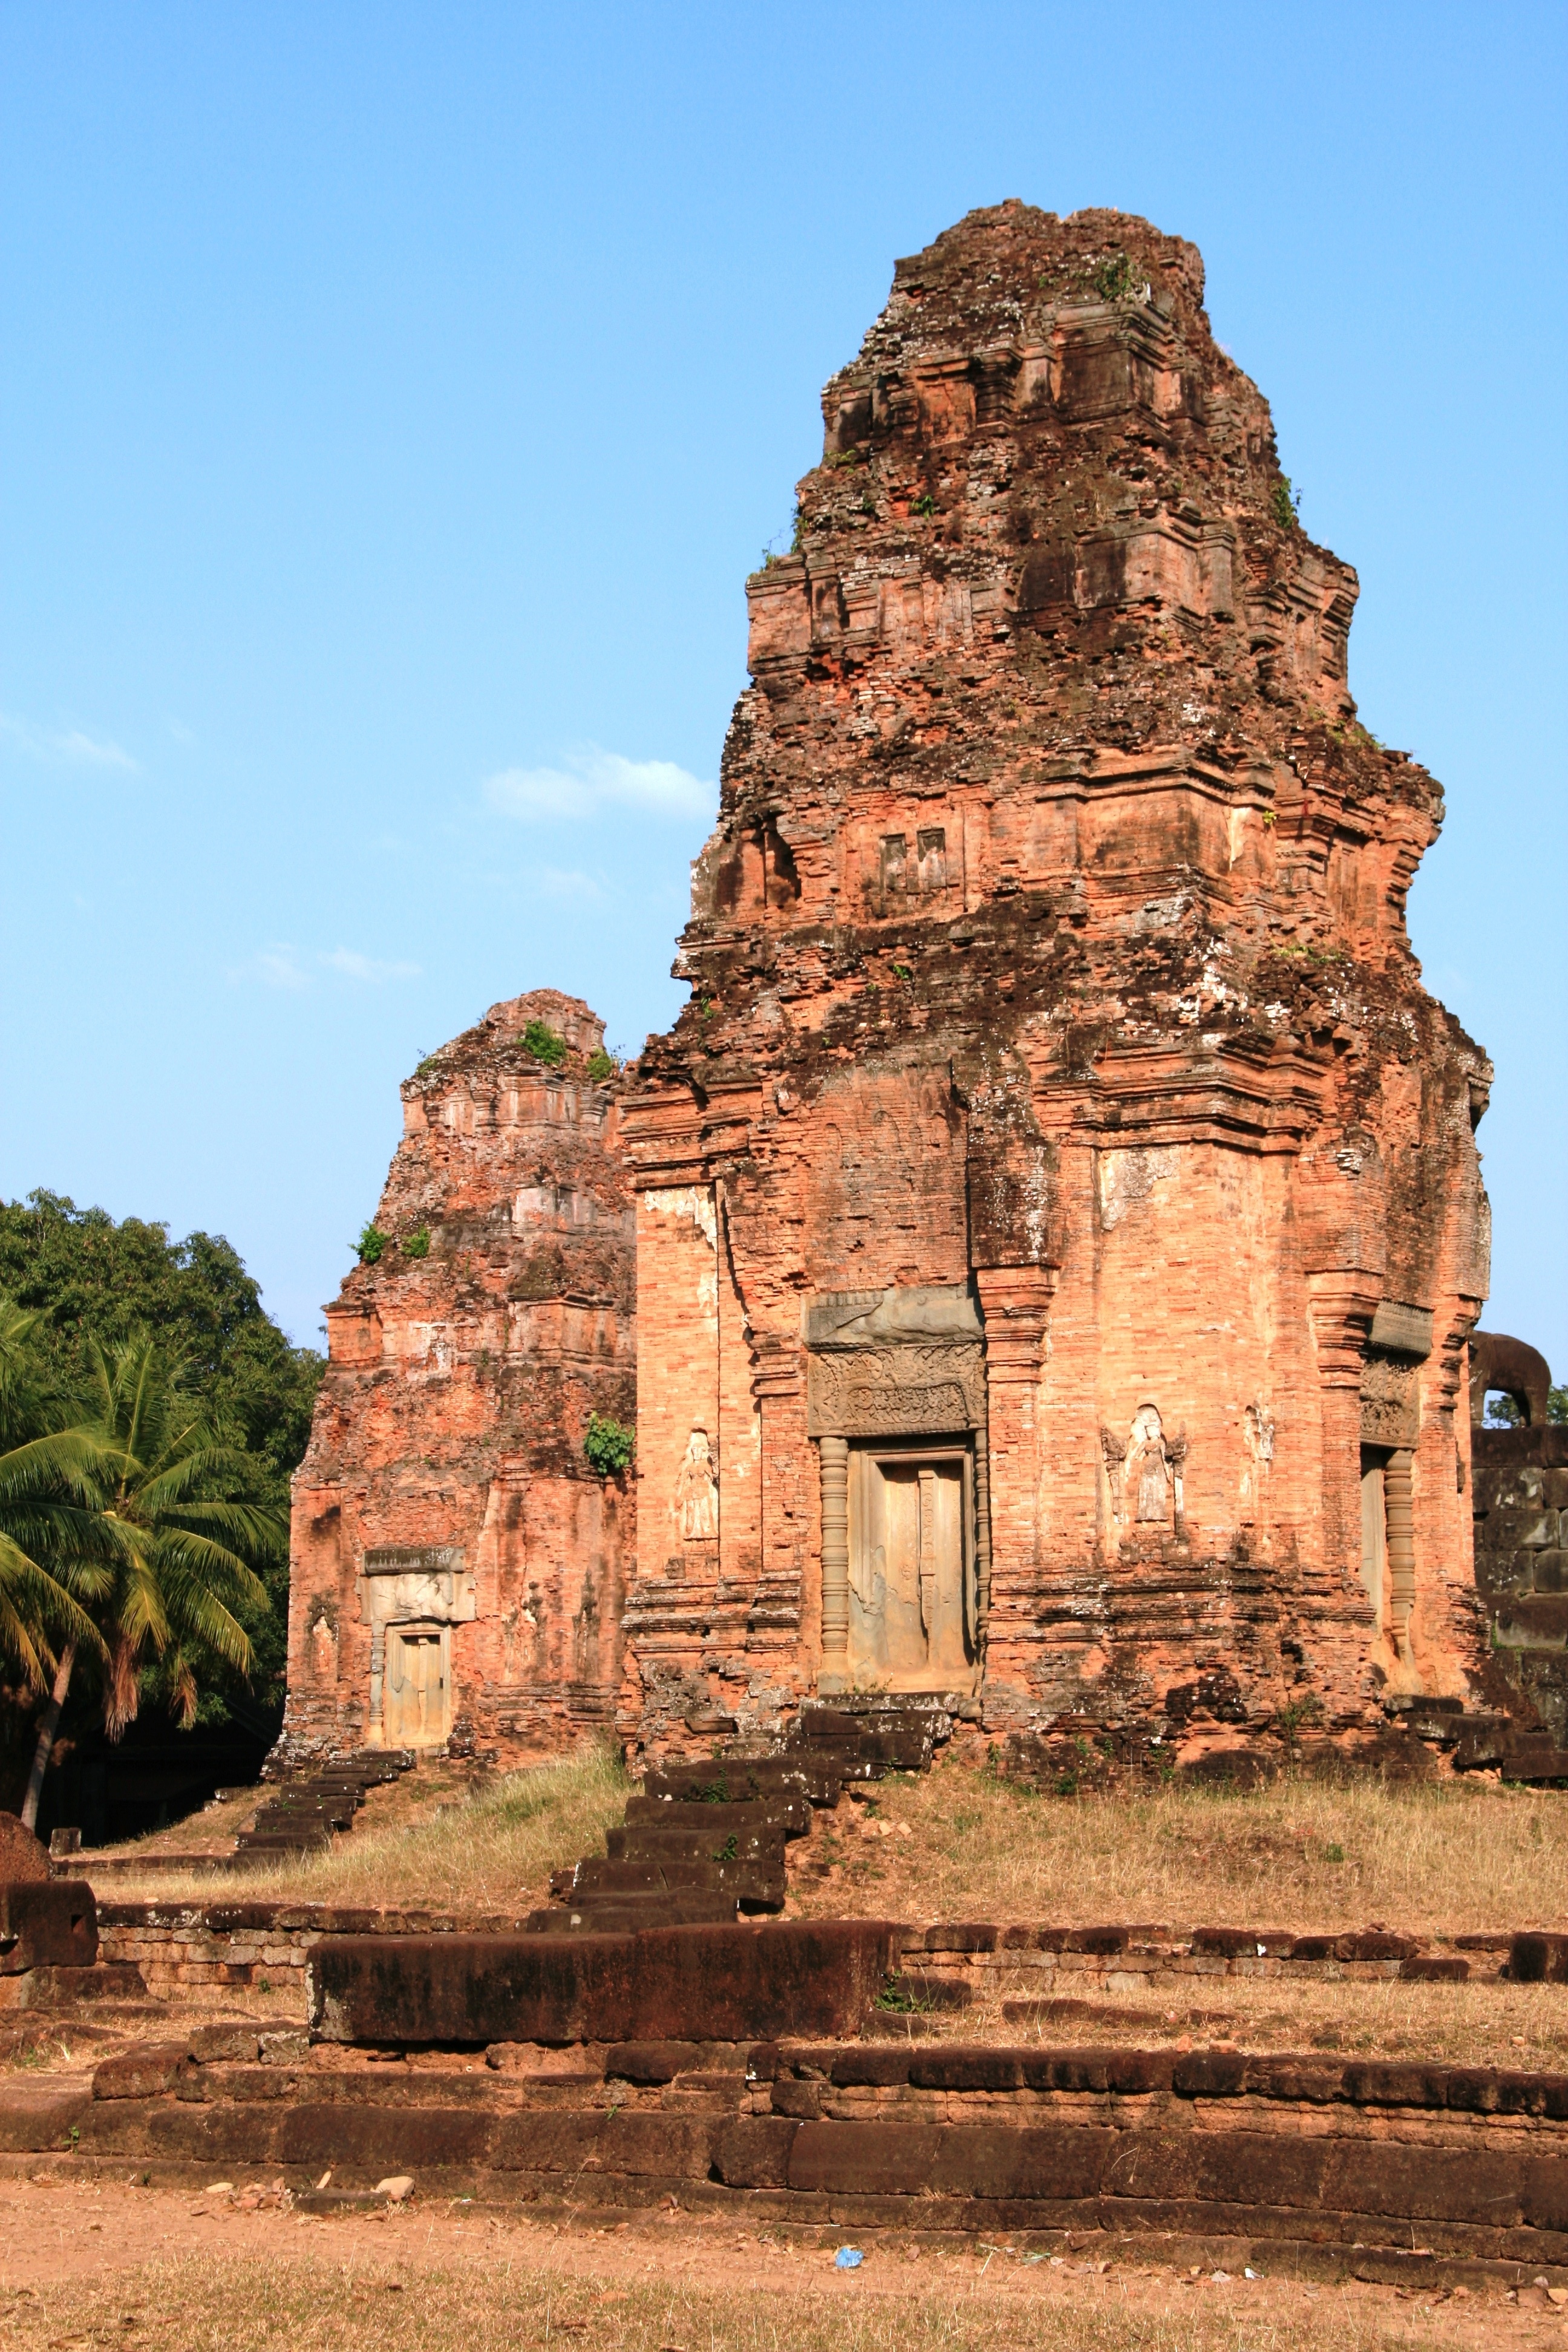
rock, building, monument, formation, arch, asia, landmark, place of worship, temple, ruins, cambodia, angkor wat, wadi, archaeological site, unesco world heritage site, hindu temple, historic site, ancient history